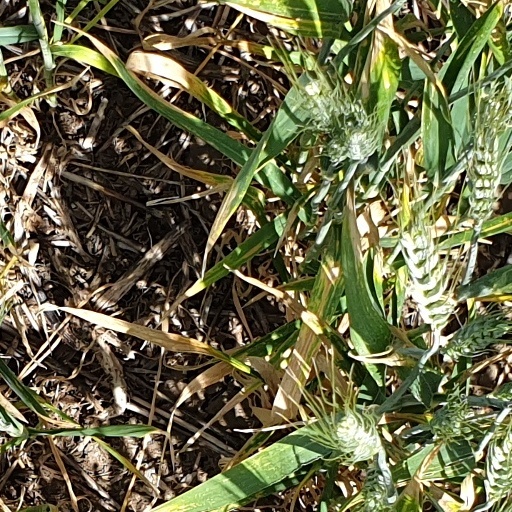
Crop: wheat